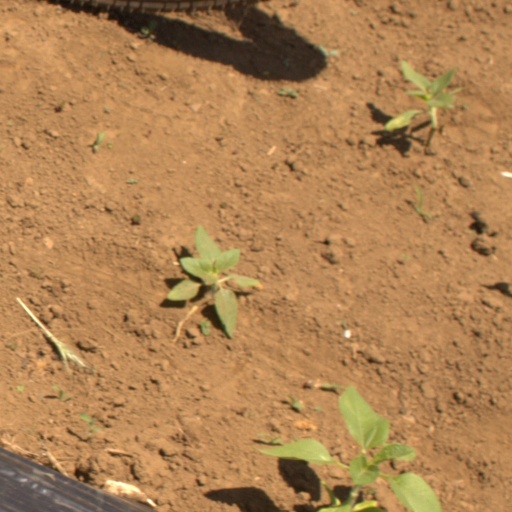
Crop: Jerusalem artichoke